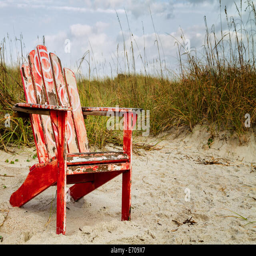
a red chair sits on the beach , waiting for it 's next to chance to offer up some relaxation